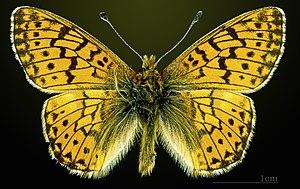
Le Nacré des renouées est une espèce de lépidoptère appartenant à la famille des Nymphalidae, à la sous-famille des Heliconiinae et au genre Boloria.